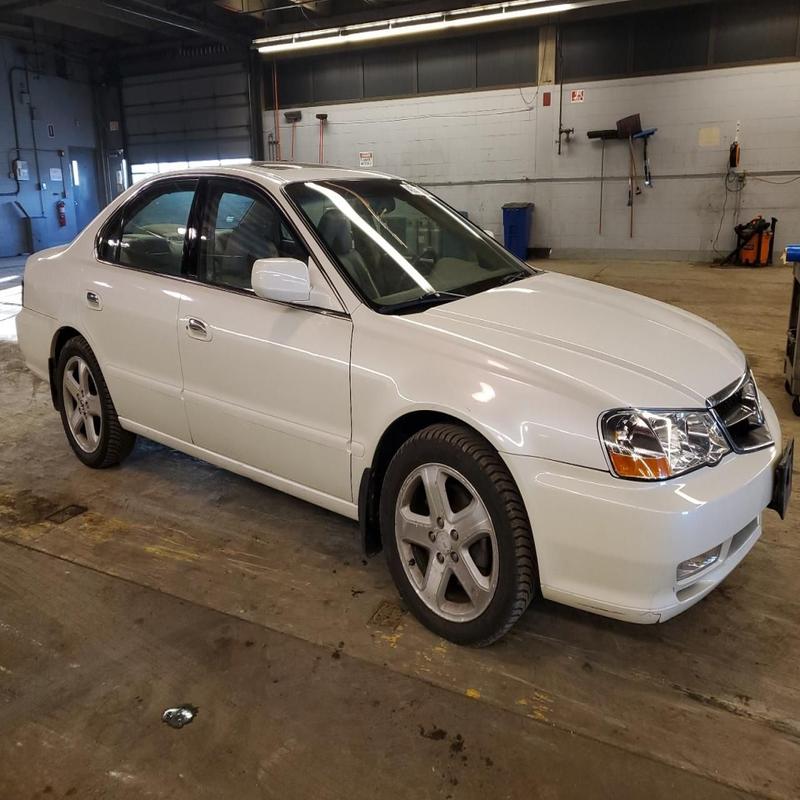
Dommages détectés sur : pare-choc avant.
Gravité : mineur